The Singing Cave (Beames book)

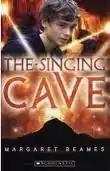
First edition

The Singing Cave is a 2009 children's book by Margaret Beames. The National Library of New Zealand called it "a well written exciting story by one of New Zealand’s best novelists for children."